Central College (Iowa)

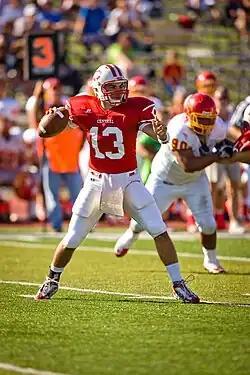
Central Dutch football game in 2010

Central has over 100 clubs and activities for students. Students are also given the opportunity to create their own club recognized by the college.